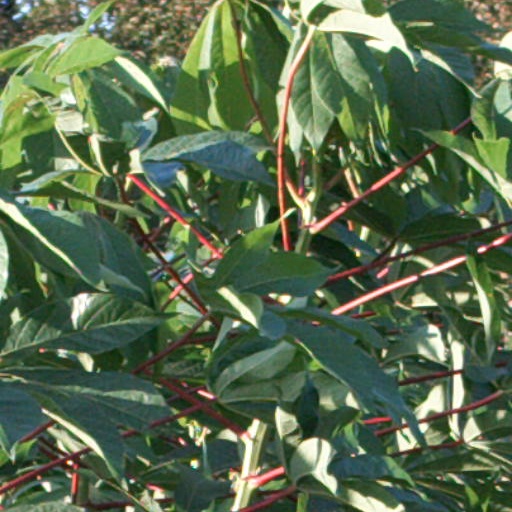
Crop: cassava